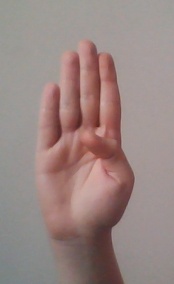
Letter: kaaf